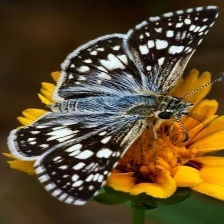
Species: CHECQUERED SKIPPER